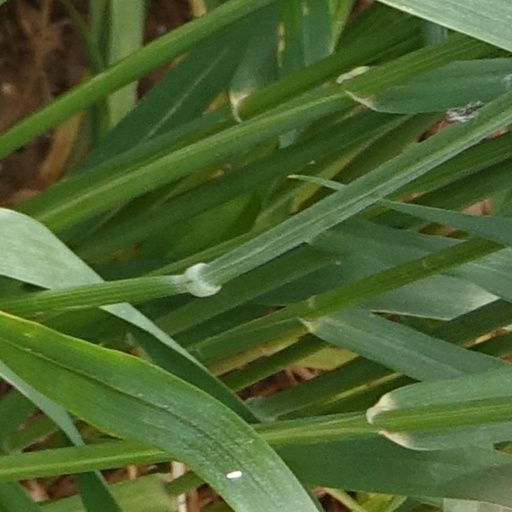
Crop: wheat